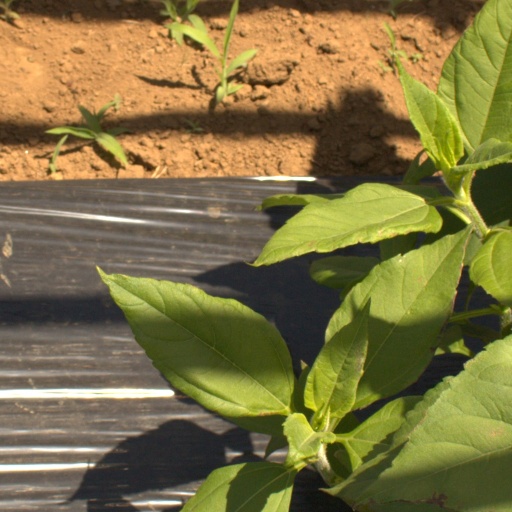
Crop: Jerusalem artichoke